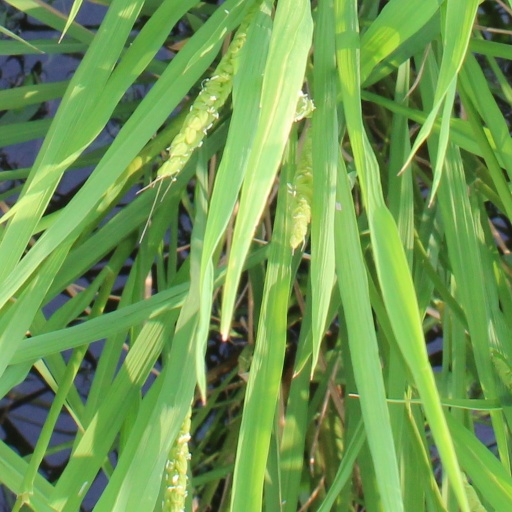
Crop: rice